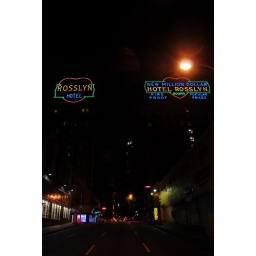
With the darkened sky (well, as dark as you'll see in the city), I took more sign shots.